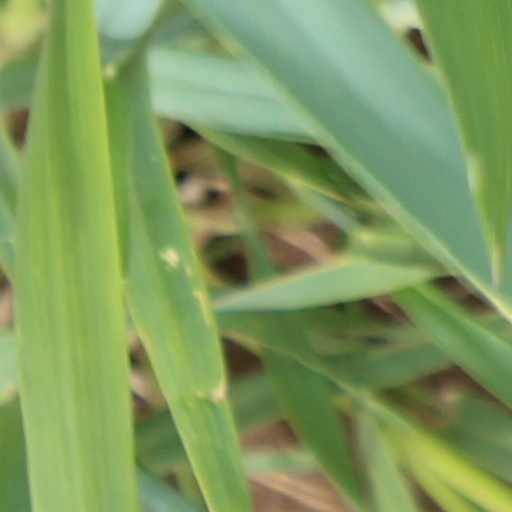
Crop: wheat